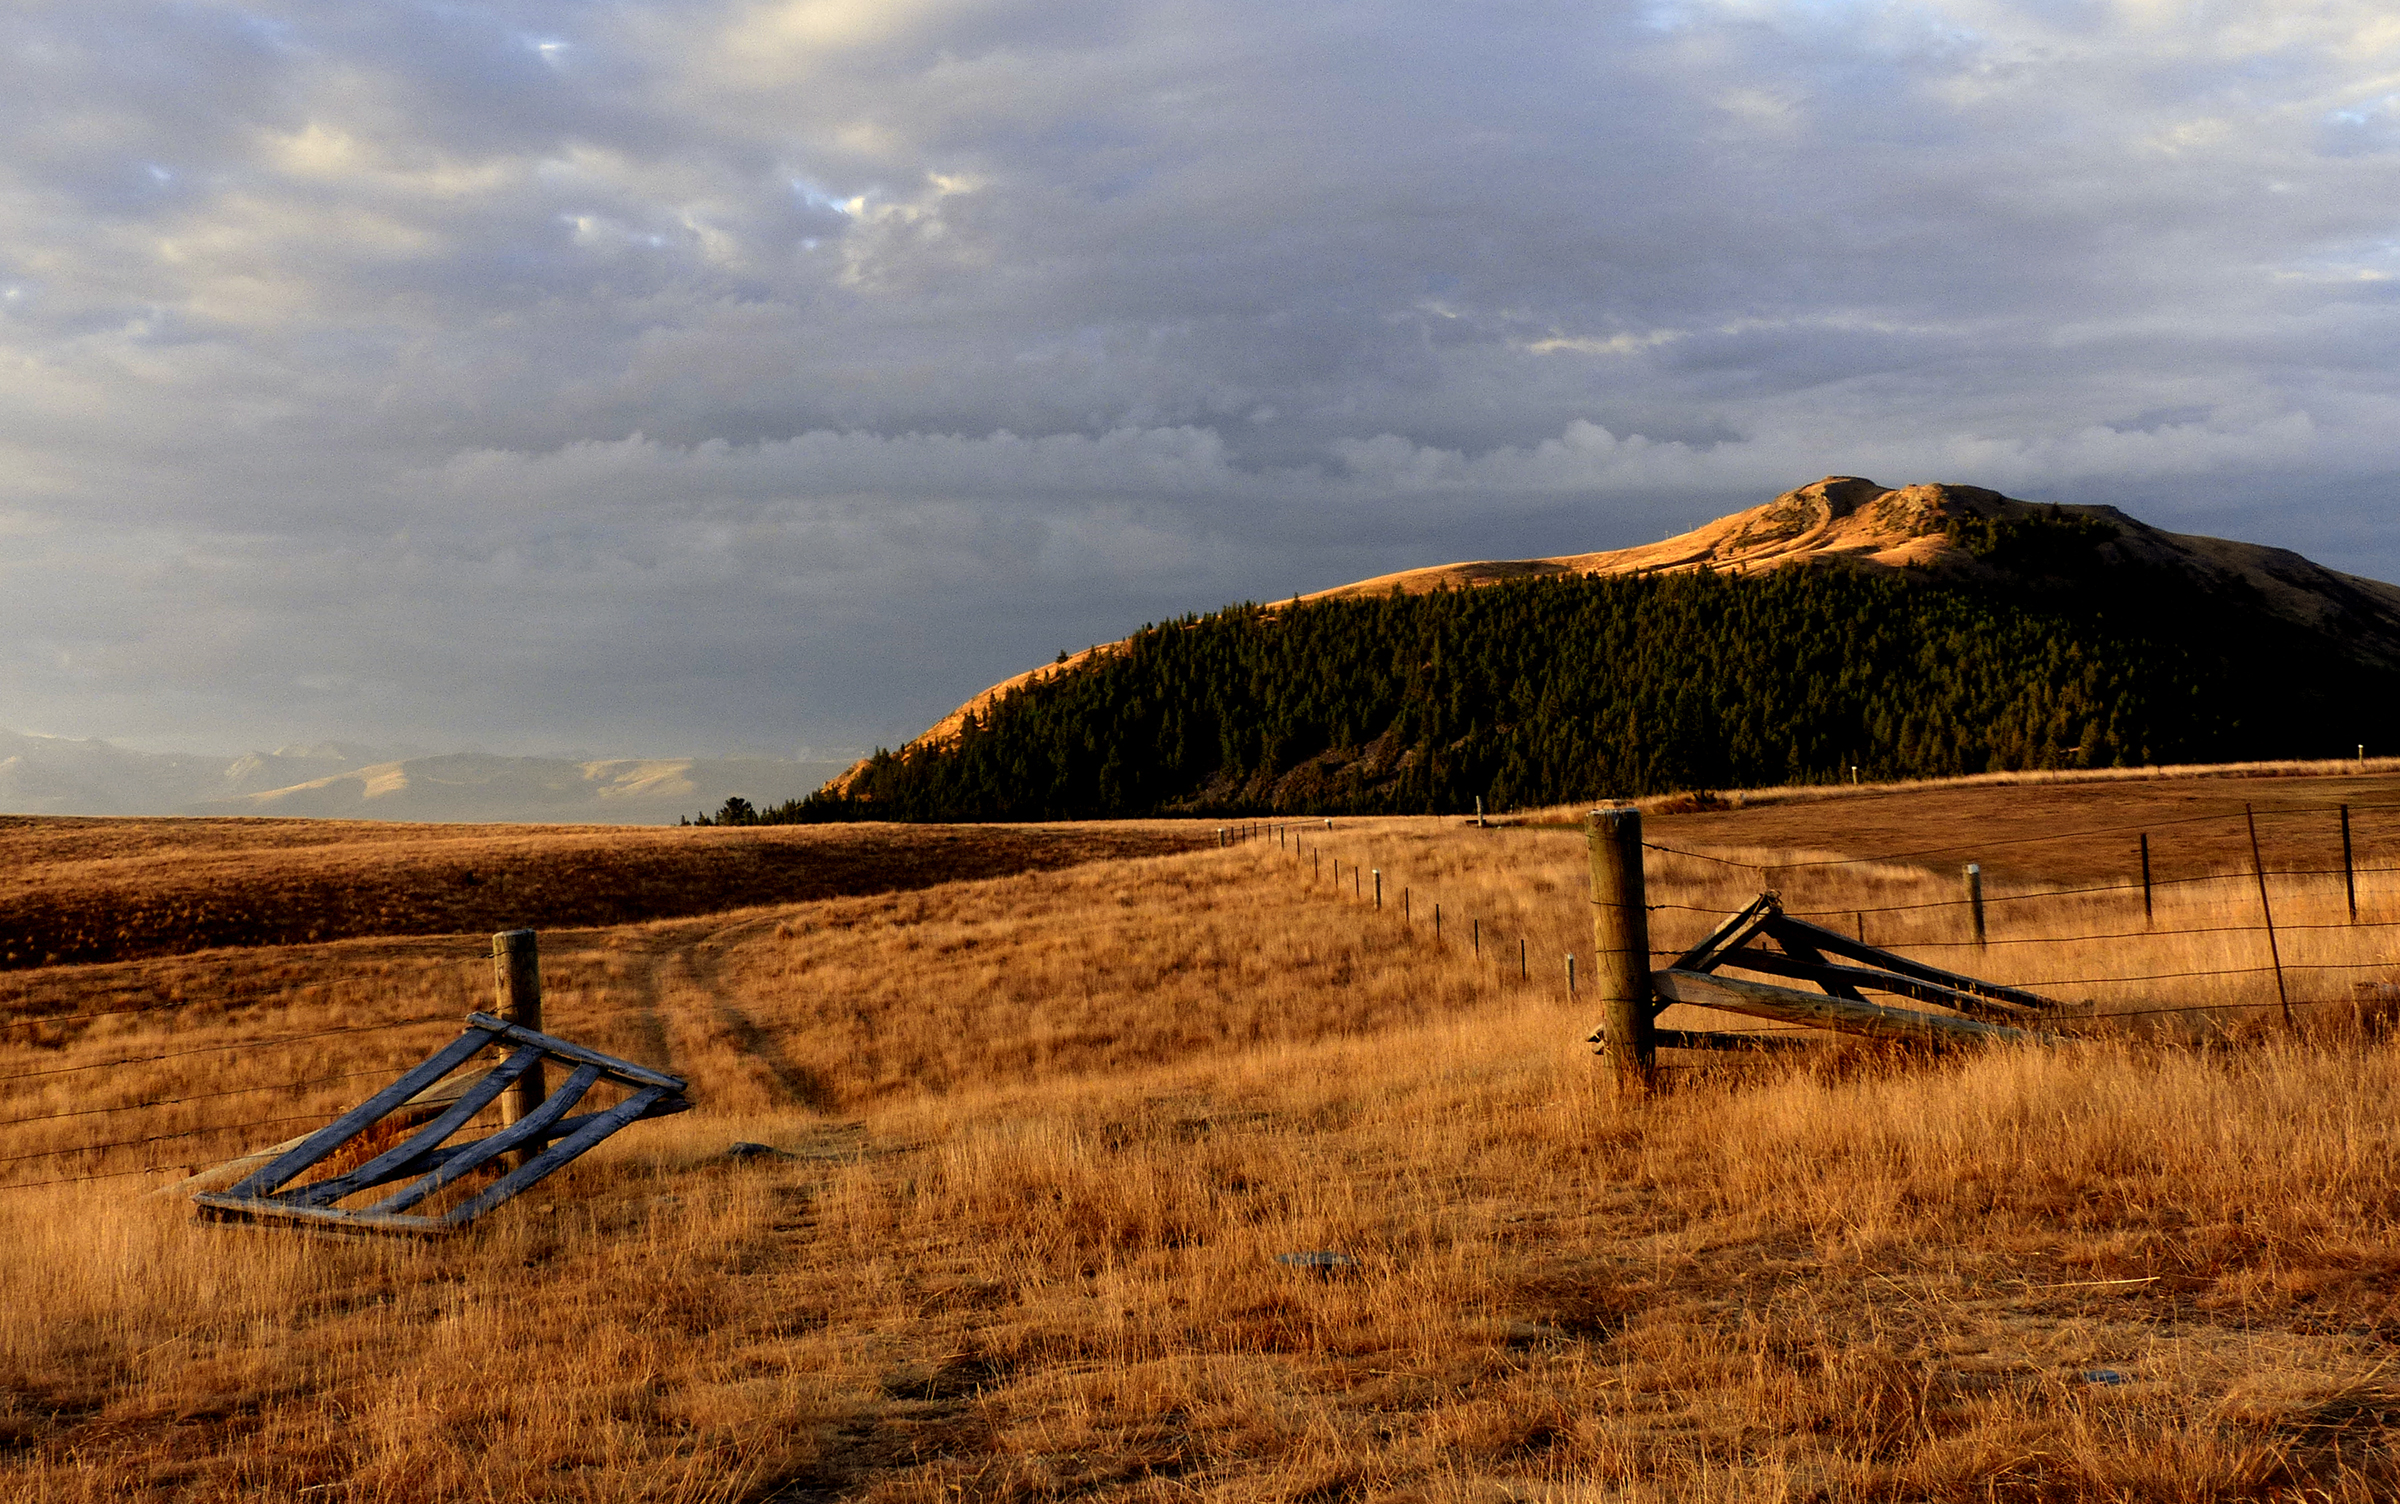
landscape, tree, nature, horizon, wilderness, mountain, cloud, sky, sunset, field, prairie, morning, hill, evening, soil, agriculture, plain, newzealand, plateau, flickrelite, habitat, lumixfz200, browngrass, moutjohnlaketekapo, rural area, natural environment, grass family, mountainous landforms